Submarine (wargame)

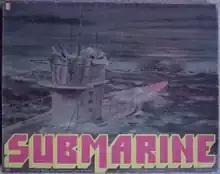
Avalon Hill edition, 1977

"Submarine" was designed by Steve Peek and published by Battleline in 1976. Avalon Hill bought the rights to the game, and game designer Mick Uhl greatly expanded the advanced rules, adding much more complexity to the game. The new edition was released in 1977. Avalon Hill revised the rules and published a second edition in 1981.